Boris Miličić

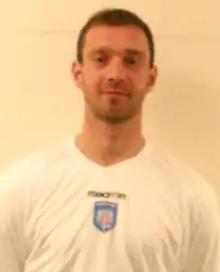
Miličić in 2012

Boris Miličić (Serbian Cyrillic: Борис Миличић; born April 4, 1979) is a Serbian retired footballer.